Royal Ontario Museum

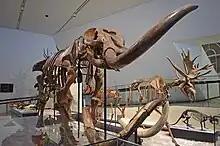
Fossils in the Gallery of the Age of Mammals

The Gallery of Birds has on display many bird specimens from past centuries. The Gallery of Birds is dominated by the broad "Birds in flight" display where stuffed birds are enclosed in a glass display for visitors to experience. Dioramas allow visitors to learn about the many bird species and how environmental and habitual changes have put bird species in danger of extinction. Pull-out drawers let visitors examine eggs, feathers, footprints and nests more closely. The gallery included exhibits of other extinct species such as the passenger pigeon. These exhibits were later moved to the Schad Gallery.